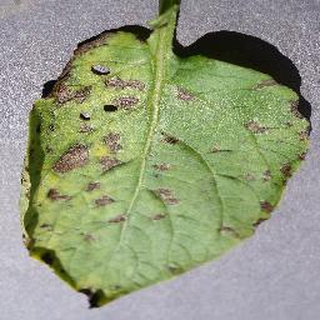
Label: potato_early_blight